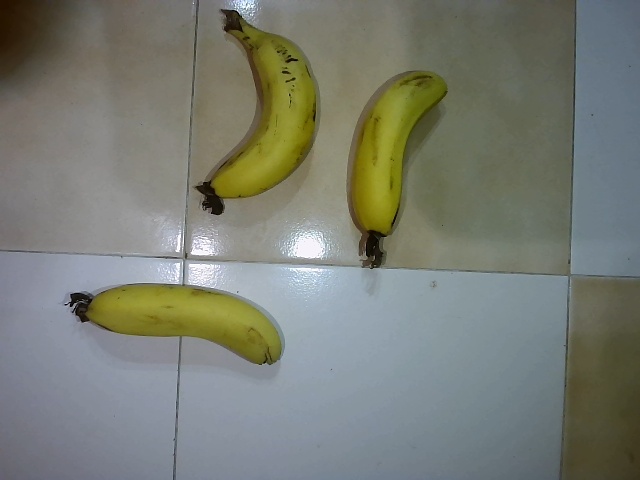
Label: Ripe_Banana